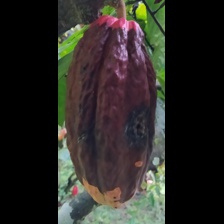
Label: phytophthora